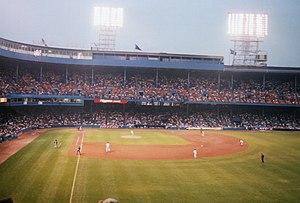
Le Tiger Stadium était un stade de baseball situé dans le quartier historique de Corktown à Détroit, au Michigan.
Les Tigers de Détroit sont une franchise de baseball basée à Détroit évoluant dans la Ligue majeure de baseball. Les Tigers sont l'une des quatre franchises fondatrices de la Ligue américaine toujours localisées dans la même ville.